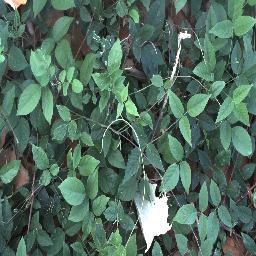
Label: negative